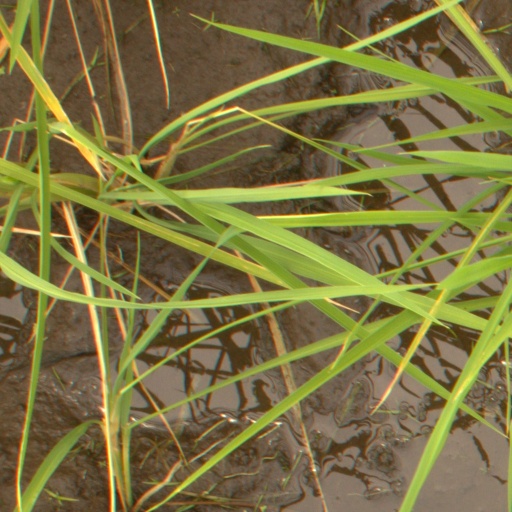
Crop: rice